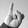
ASL letter: I